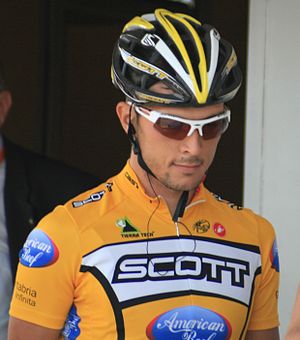
Rubens Bertogliati
Rubens Bertogliati er en schweizisk cykelrytter. Han blev professionel i 2000, på Lampre-Fondital-holdet og i 2004 gik han til Saunier Duval-Scott. Hans store gennembrud blev i Tour de France 2002, hvor han vandt første etape. Han havde den gule førertrøje helt indtil til Erik Zabel tog den på den tredje etape.